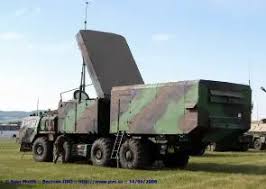
Label: Air Defense